Bill Berkson

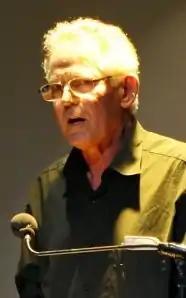
Berkson speaking in Los Angeles, December 2007

William Craig Berkson (August 30, 1939 – June 16, 2016) was an American poet, critic, and teacher who was active in the art and literary worlds from his early twenties on.